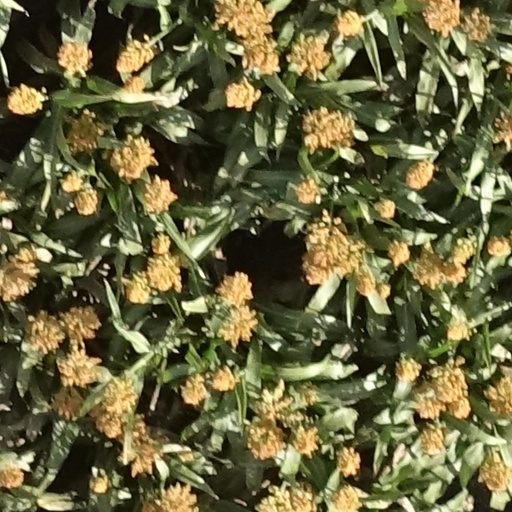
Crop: sorghum